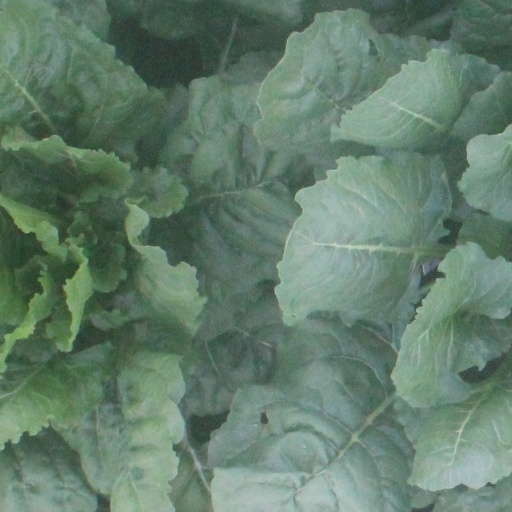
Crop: sugar beet